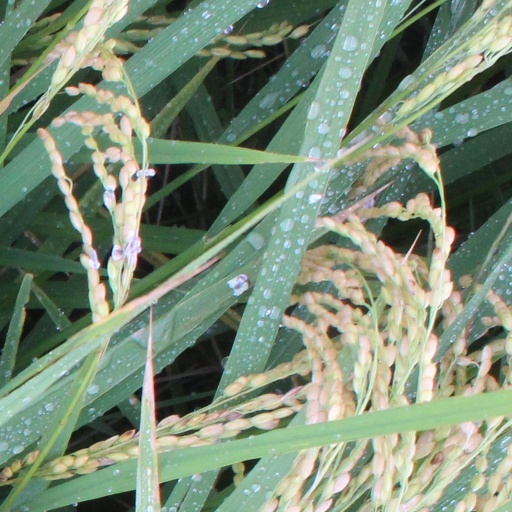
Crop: rice